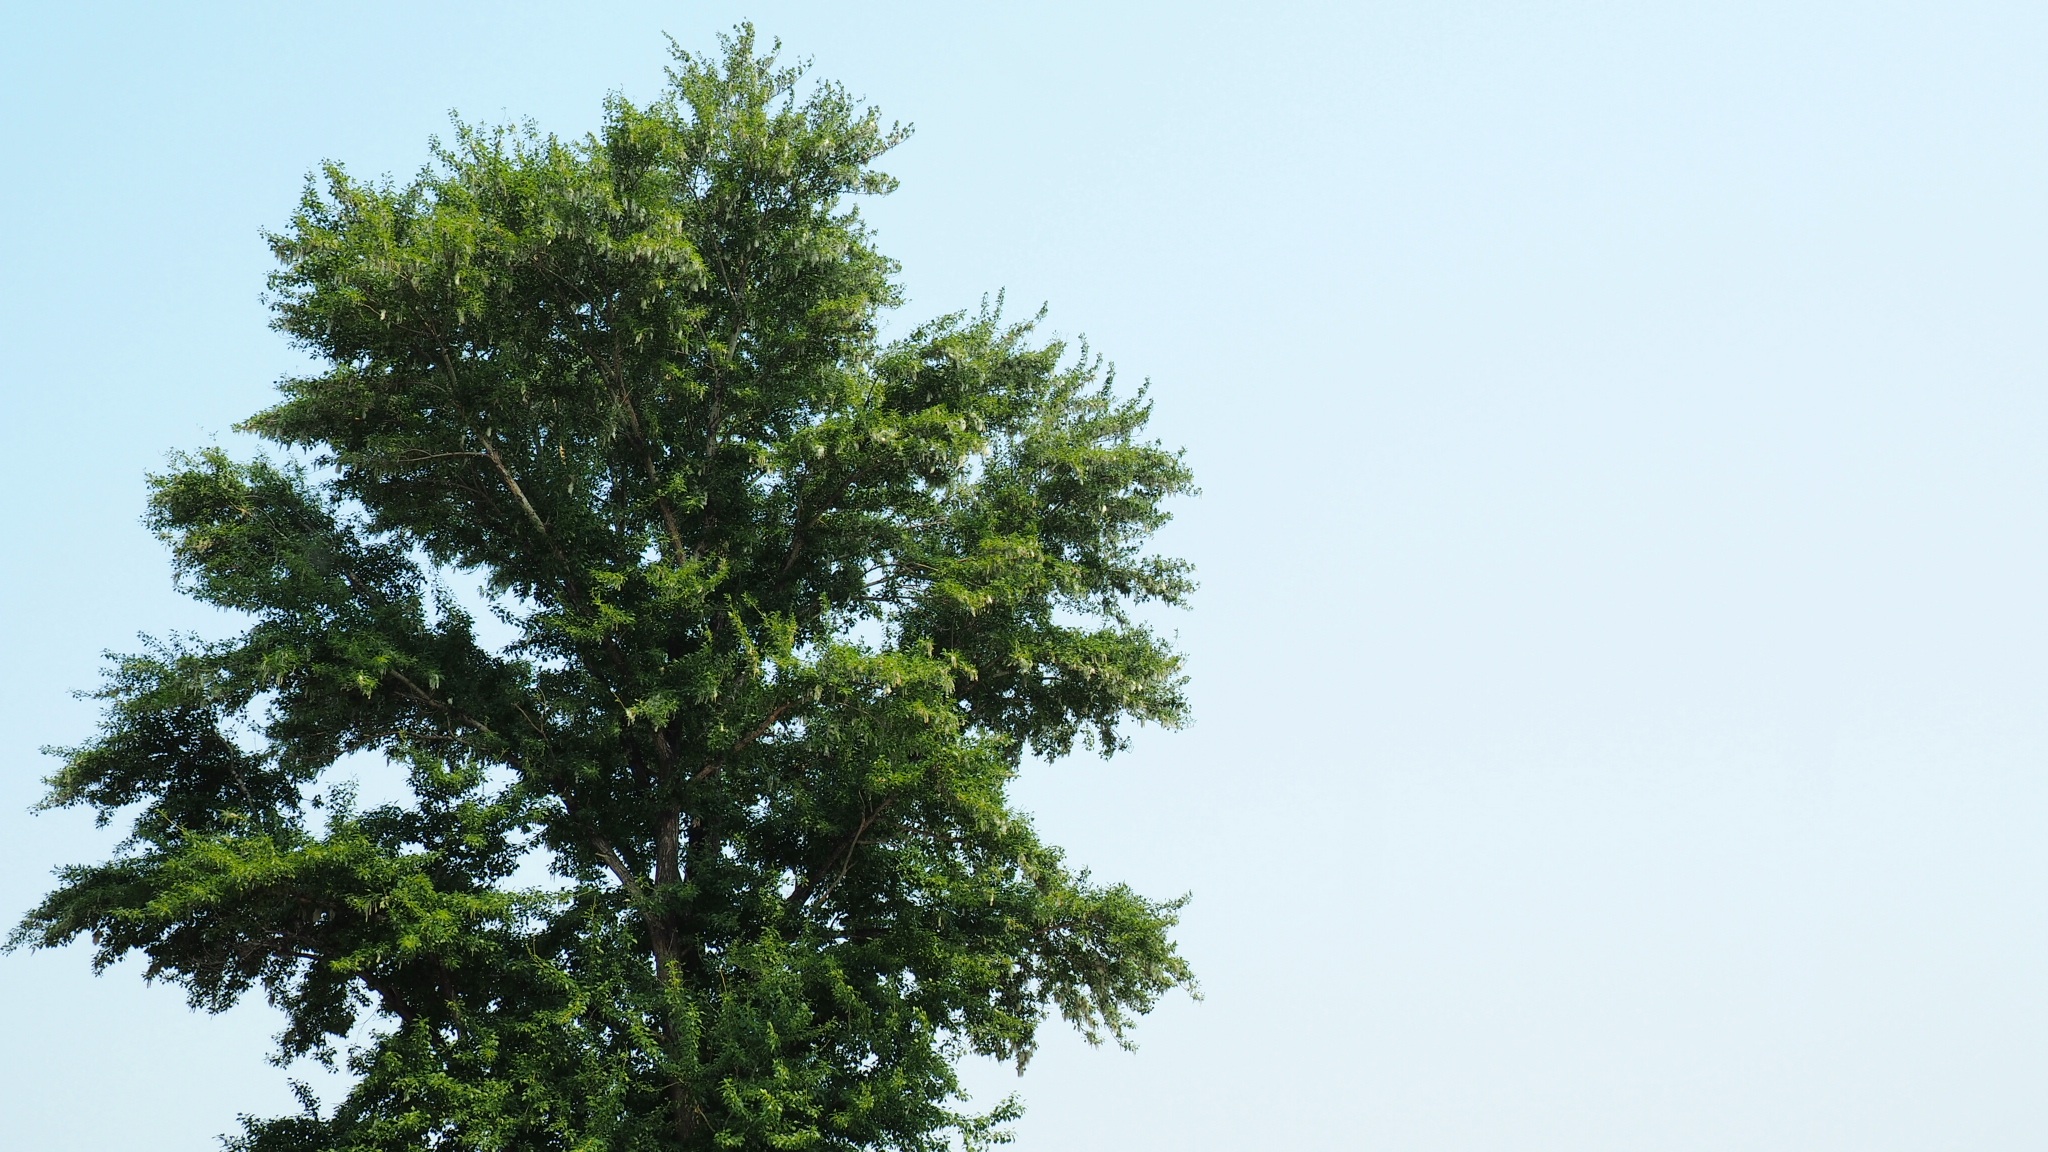
tree, branch, plant, flower, evergreen, fir, conifer, spruce, ecosystem, flowering plant, woody plant, land plant